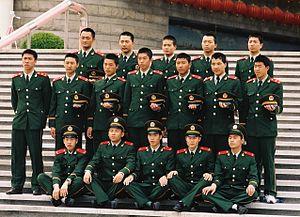
La Chine, en forme longue la république populaire de Chine, parfois appelée Chine populaire, est un pays d'Asie de l'Est. Avec plus d'1,4 milliard d'habitants, soit environ un sixième de la population mondiale, elle est le pays le plus peuplé du monde. Elle compte huit agglomérations de plus de dix millions d'habitants, dont la capitale Pékin, Shanghai, Canton, Shenzhen et Chongqing, ainsi que plus de trente villes d'au moins deux millions d'habitants. Avec une superficie de 9 600 000 km² selon l'ONU ou de 9 596 960 km² selon The World Factbook, la Chine est également le plus grand pays d'Asie orientale et le troisième ou quatrième plus grand pays du monde par la superficie. La Chine s'étend des côtes de l'océan Pacifique au Pamir et aux Tian Shan, et du désert de Gobi à l'Himalaya et au nord de la péninsule indochinoise.